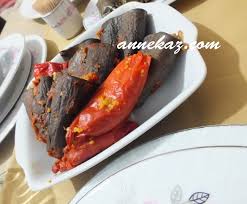
Yemek: biber_dolmasi